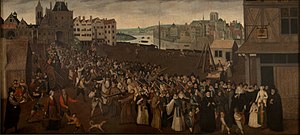
Den Katolske Liga (Frankrig)
Den Katolske Liga i bevæbnet optog i Paris i 1590, Musée Carnavalet.
Den Katolske Liga – – blev dannet i 1576 af Henrik af Guise under den franske religionskrig. Ligaens medlemmer udgjordes af franske ultrakatolske adelige, der kæmpede mod huguenotterne under den franske religionskrig i Frankrig.